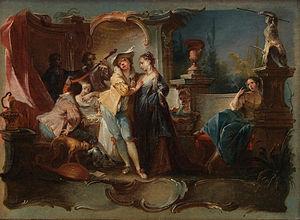
Johann Wolfgang Baumgartner, né au début du XVIIIᵉ siècle à Kufstein ou à Ebbs dans le Tyrol, et mort le 7 septembre 1761 à Augsbourg, est un peintre et un graveur à l'eau-forte rococo austro-allemand.